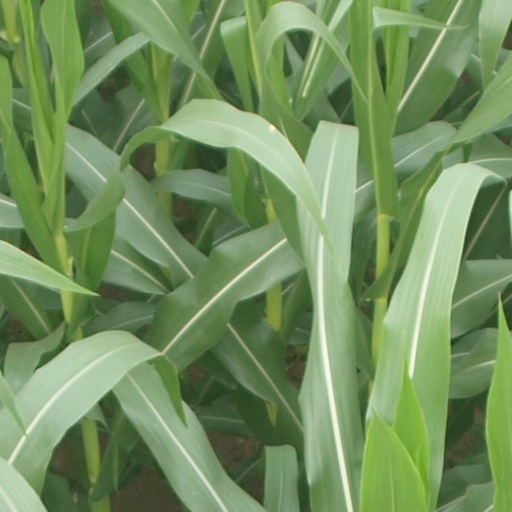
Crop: maize; corn